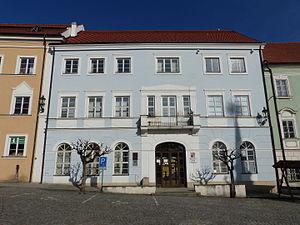
Mikulov est une ville historique du district de Břeclav, dans la région de Moravie-du-Sud, en République tchèque. Sa population s'élevait à 7 359 habitants en 2019.